Švihov (Klatovy District)

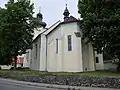
Church of Saint Wenceslaus

The first written mention of Švihov is from 1245, however, a manor house probably existed here already in 1194. In the first half of the 14th century, Vilém of Švihov had a fortress built here and intended that Švihov would become the centre of a large estate. In 1367, Švihov was referred to as a town for the first time, but due to the proximity of Klatovy, it remained a small and poor town.